Visvaldas Kulbokas

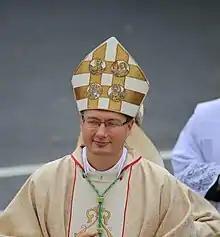

Visvaldas Kulbokas, JCL (born 14 May 1974) is a Lithuanian prelate of the Catholic Church and a diplomat in the service of the Holy See. He is serving as Apostolic Nuncio to Ukraine since 2021.